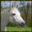
Label: horse